Vestre gravlund

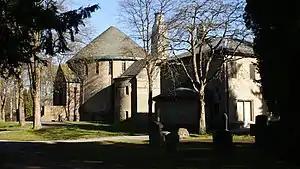
Vestre gravlund crematorium

Vestre Gravlund is a cemetery in the Frogner borough of Oslo, Norway. It is located next to the Borgen metro station. At , it is the largest cemetery in Norway. It was inaugurated in September 1902 and also contains a crematorium ("Vestre krematorium") and chapel ("Gravkapellet").